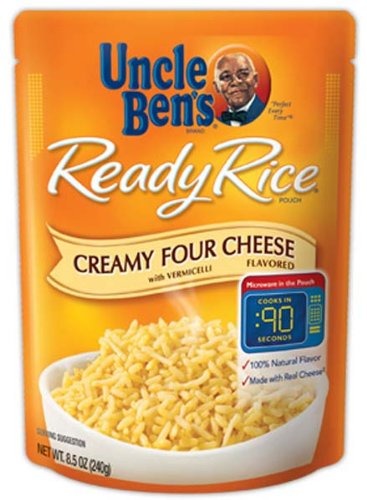
Item Name: Uncle Ben's Ready Rice Creamy Four Cheese - 12 Pack
Product Description: Uncle Ben's Ready Rice Four Cheese - 12 Pack
Value: 8.5
Unit: Ounce

Price: 1.665